Parkinson's disease in South Asians

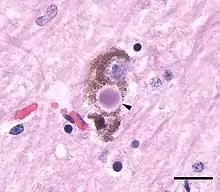
Lewy body in the SNpc of a patient with PD

Another hallmark of PD pathology is the development of Lewy bodies (LBs) in dopaminergic neurons which are protein aggregates that impair neuronal function. A major component of the structure of these LBs is α-synuclein which becomes phosphorylated followed by aggregation in pathological conditions. Under normal conditions, α-synuclein remains mostly unfolded with some parts of the protein folded into α-helical structures, however, in PD, it assumes a β-sheet amyloid structure which is highly susceptible to aggregation. Due to dietary differences, South Asians tend to consume higher levels of curcumin, a strong anti-oxidant and anti-inflammatory agent, which has been observed to attentuate α-synuclein aggregation. However, variation in LB and α-synuclein pathologies in the South Asian population is heavily under studied and needs to be further elucidated.